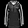
Label: Pullover